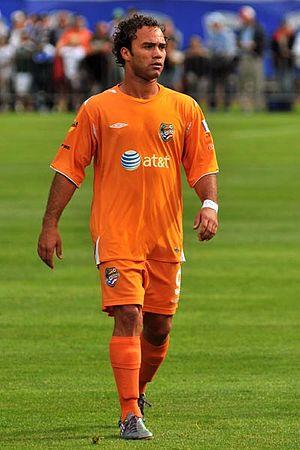
Jonathan Faña, né le 11 avril 1987 à Moca, est un footballeur dominicain évoluant au poste d'attaquant avec l'Atlético San Francisco et la sélection dominicaine de football.